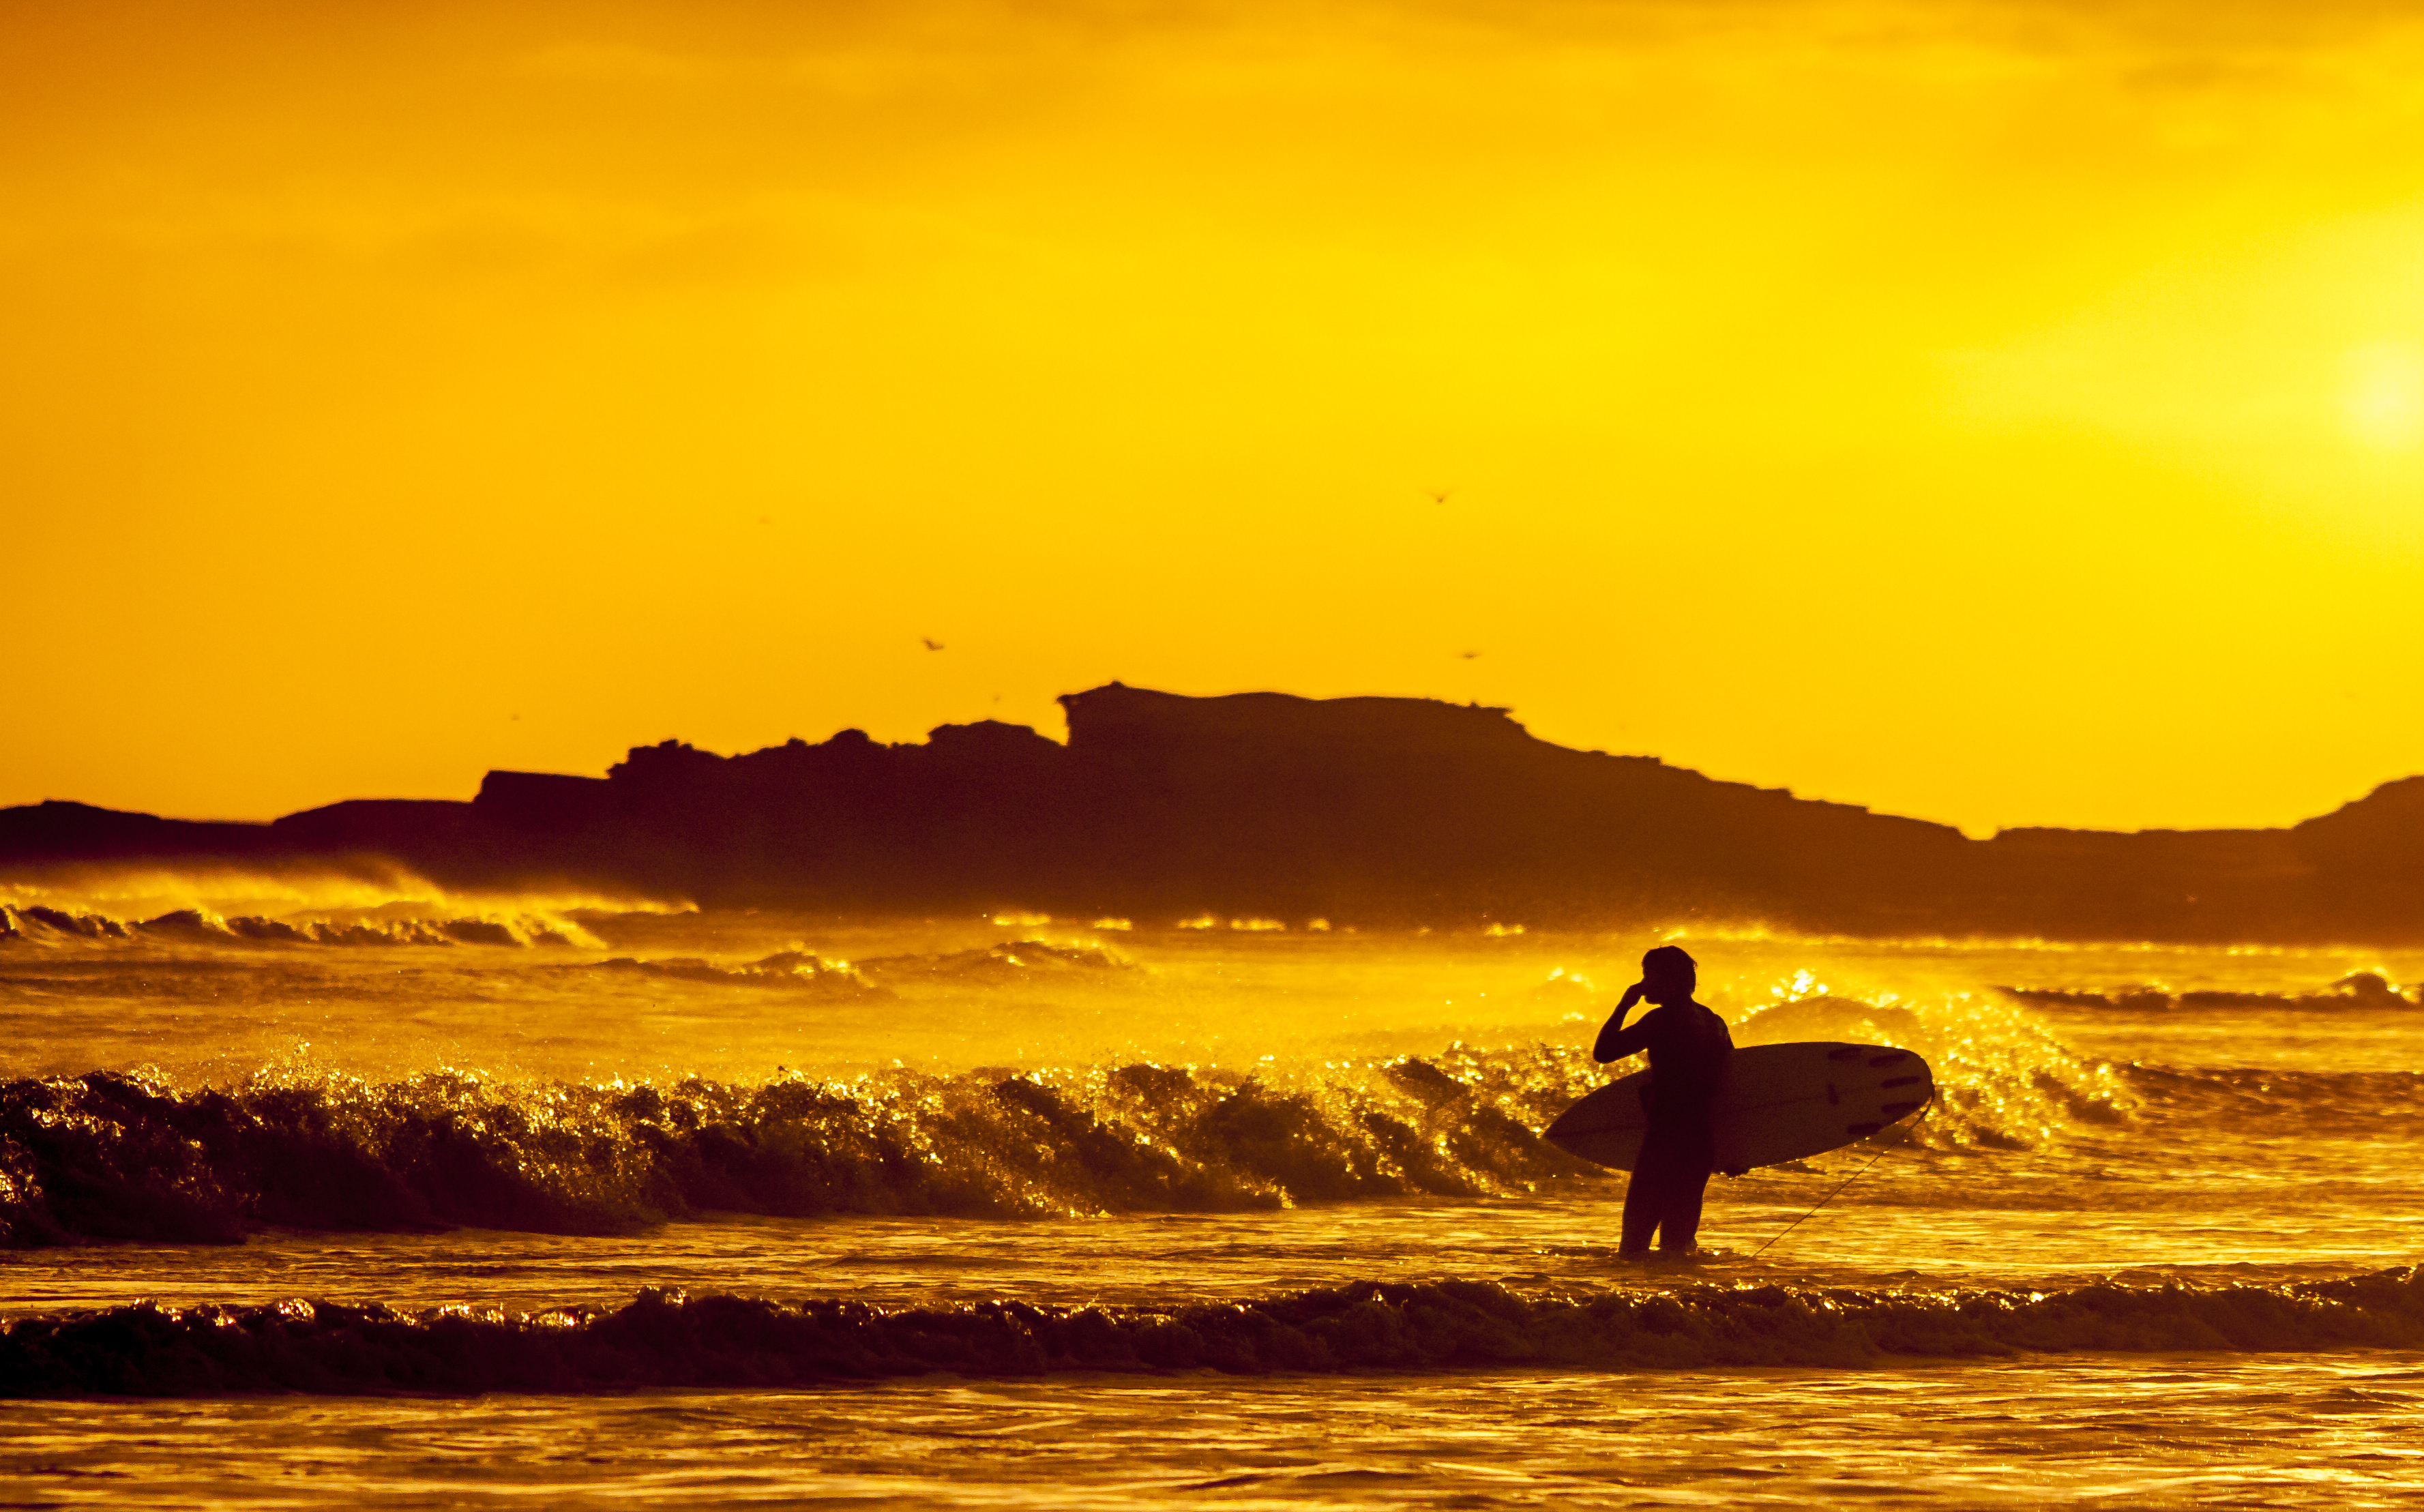
beach, sea, coast, ocean, horizon, silhouette, cloud, sunshine, sun, sunrise, sunset, sport, sunlight, morning, shore, wave, dawn, summer, surfer, dusk, evening, surfing, surfboard, human, yellow, waves, afterglow, wind wave